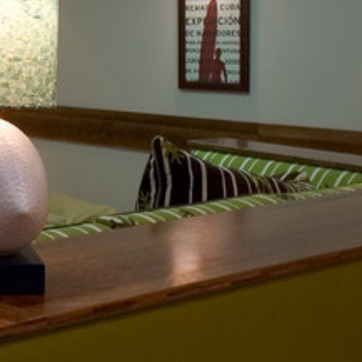
Material: fabric